Pero Mićić

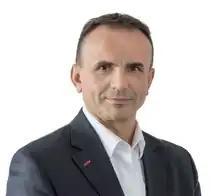

Pero Mićić (born 1967 in Belgrade) is a German professor for Foresight and Strategy at Steinbeis-Hochschule Berlin, as well as author, public speaker and management consultant. He is the founder and CEO of the FutureManagementGroup AG. Mićić lives in Eltville, Germany.